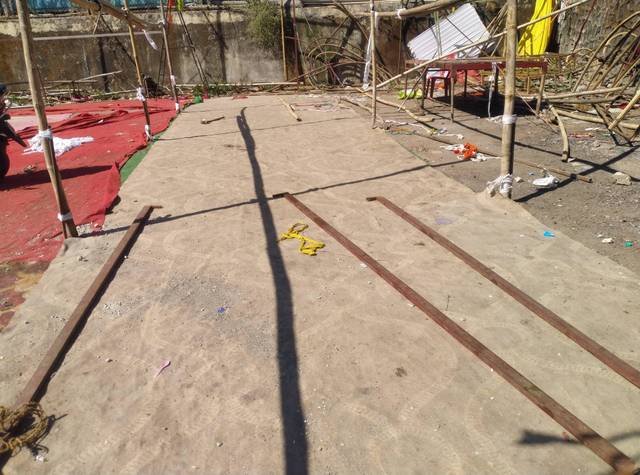
Region: India
Coordinates: 19.106, 72.917